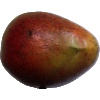
Label: red_mango